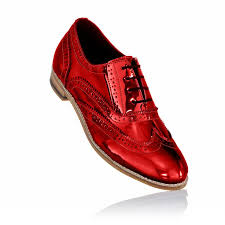
Label: Brogue